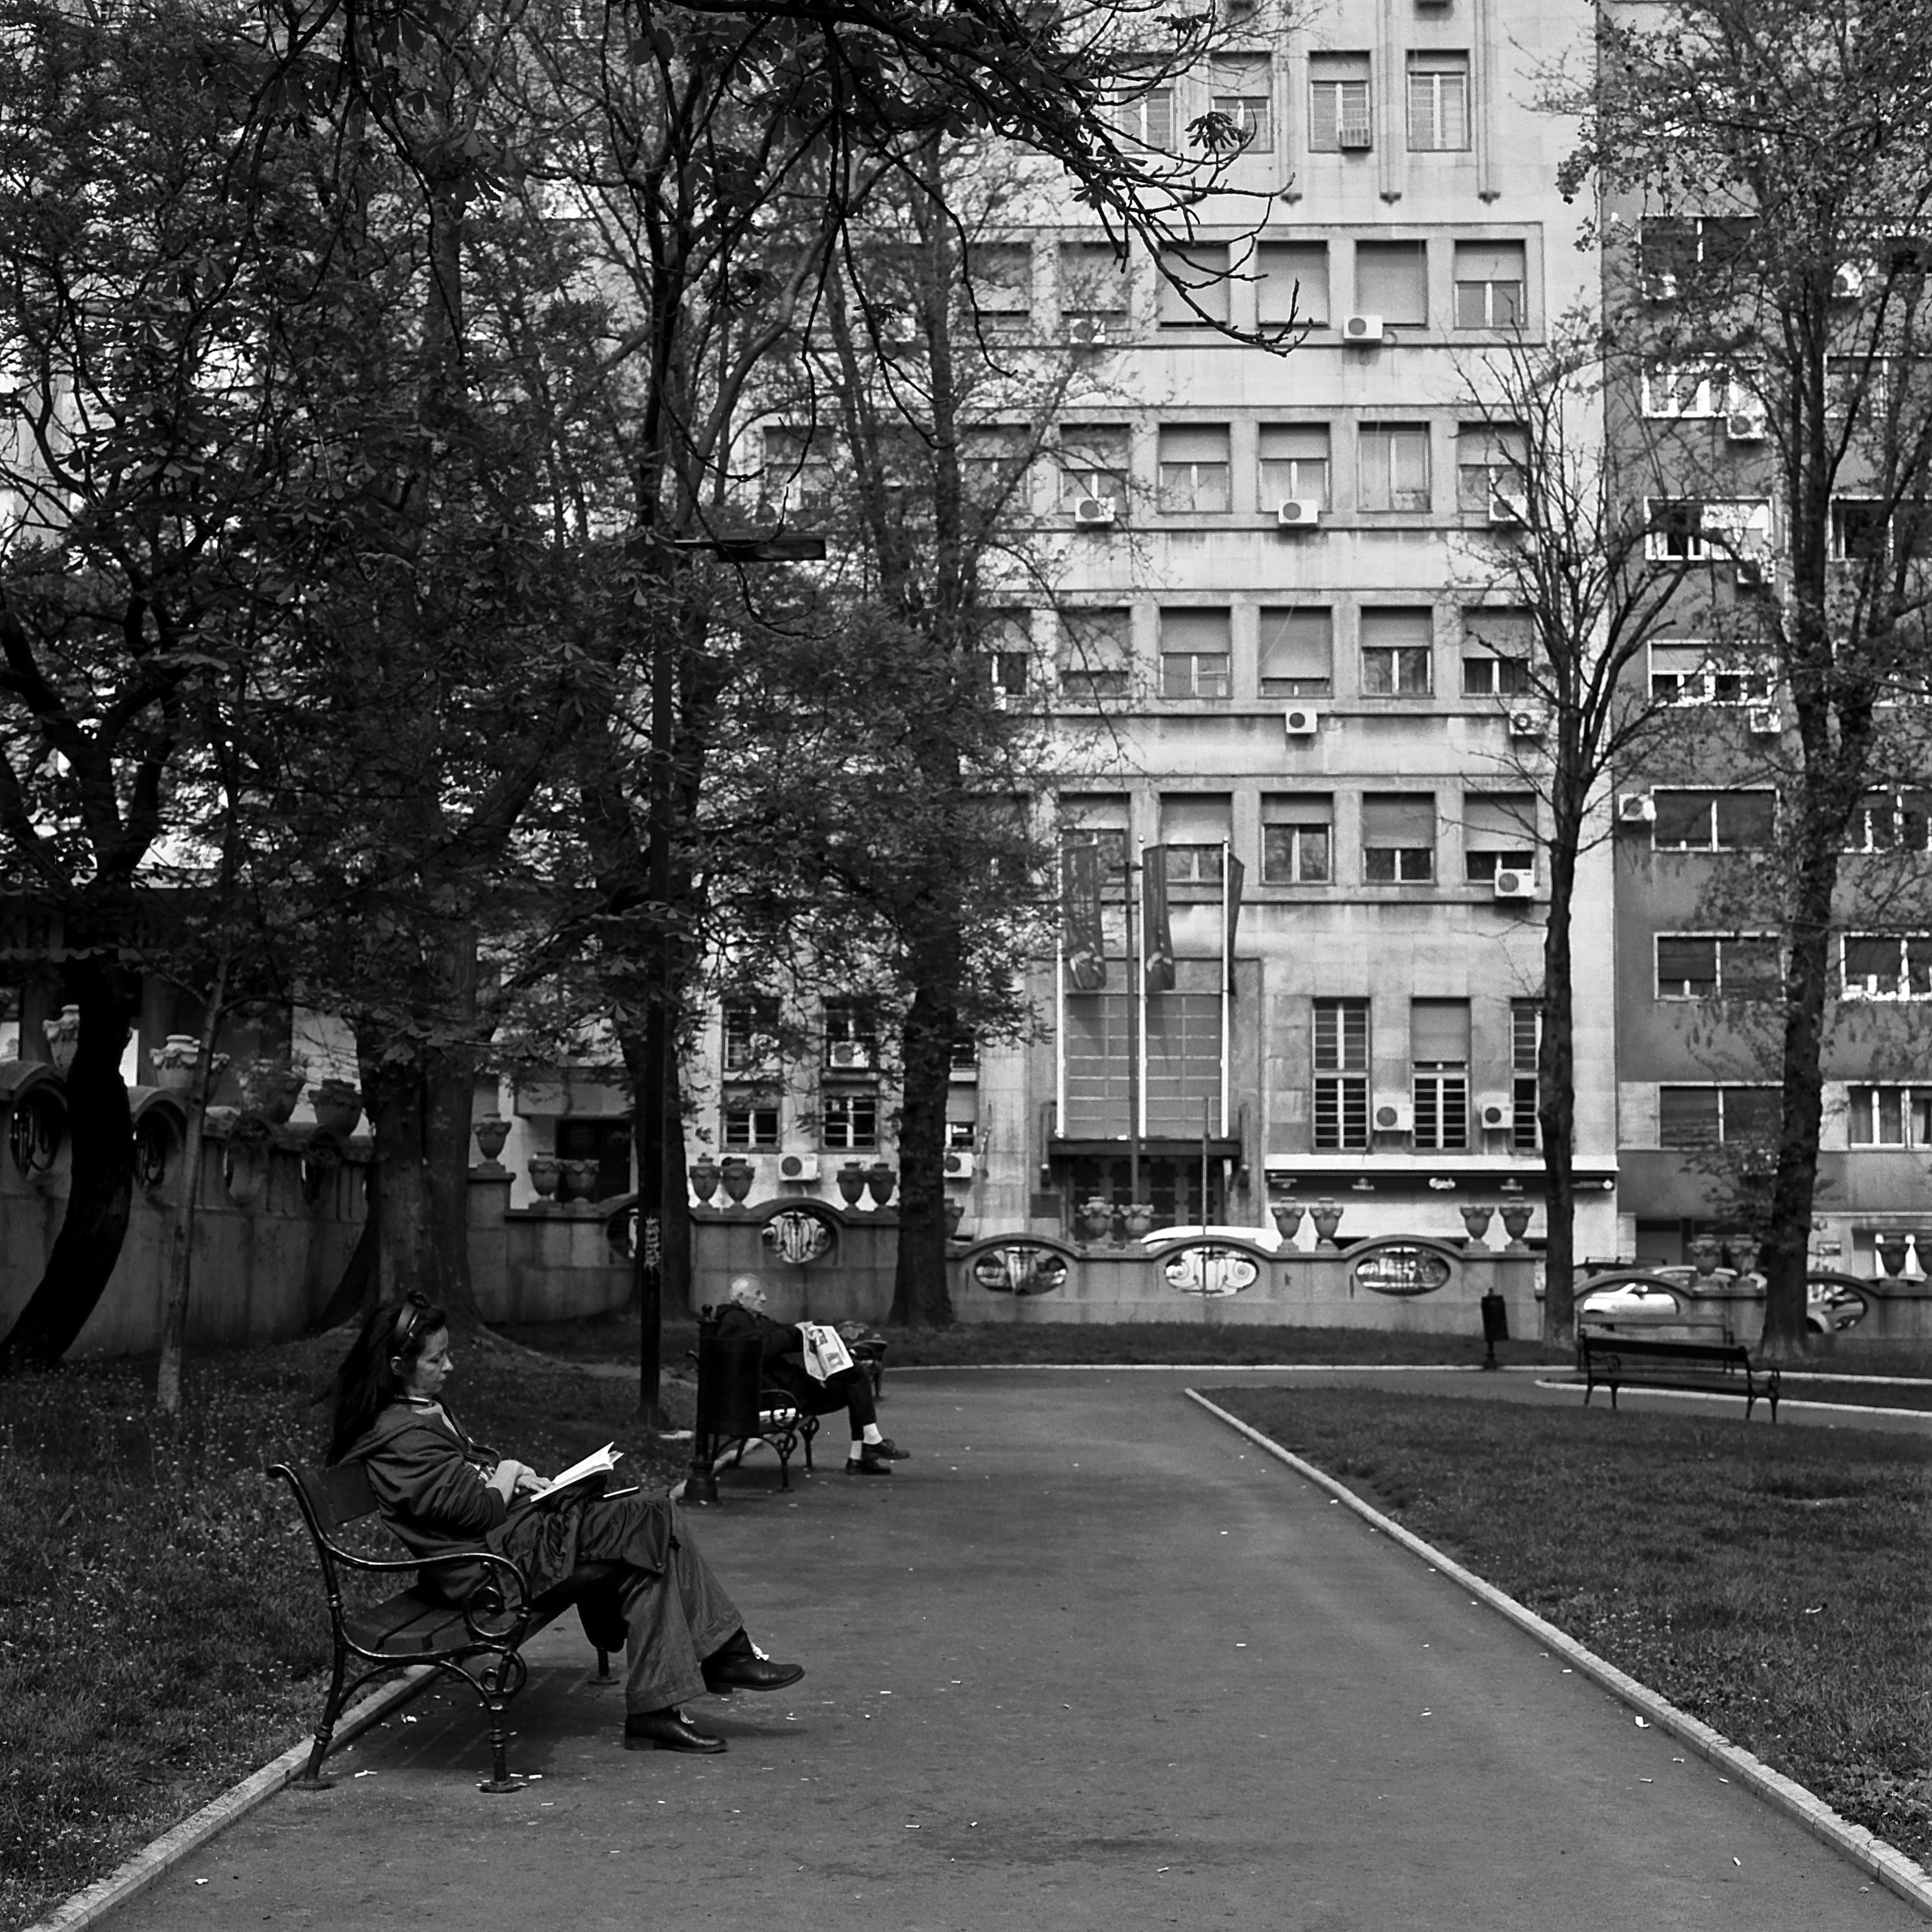
man, tree, pedestrian, black and white, architecture, woman, road, bench, street, photography, window, building, city, cityscape, downtown, relax, square, park, monochrome, lane, paper, bw, blackandwhite, serbia, infrastructure, 100, hasselblad, beograd, neighbourhood, urban area, monochrome photography, residential area, human settlement